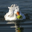
Label: bird